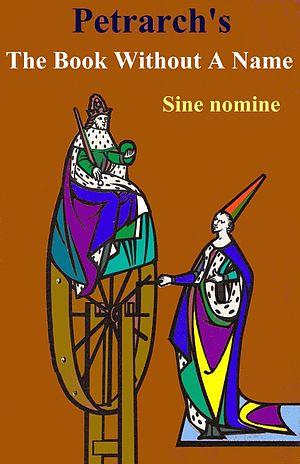
Le Liber sine nomine est un recueil de dix-neuf lettres écrites en latin par le poète humaniste italien du XIVᵉ siècle Pétrarque.